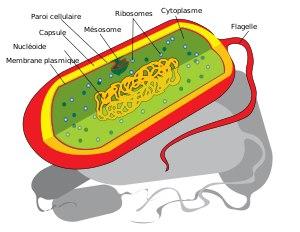
On appelle plan d'organisation d'un organisme la disposition relative de ses différents éléments constitutifs. On doit cette notion à Georges Cuvier qui l'a appliquée à la zoologie, mais c'est Étienne Geoffroy Saint-Hilaire qui établit le lien avec l'évolution des espèces en introduisant la notion d'homologie.